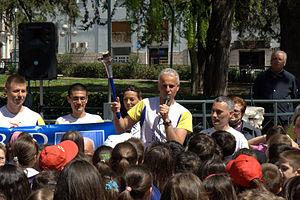
La Sri Chinmoy Oneness Home Peace Run est un relais de course à pied mondial fondé par Sri Chinmoy qui promeut l'amitié et la compréhension entre les hommes.